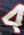
Number: 4